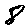
Label: 8